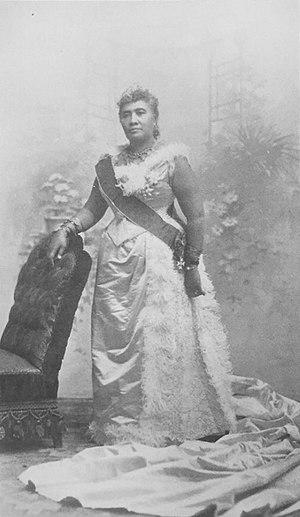
Hawaï est un État des États-Unis. Constitué d'un archipel de 137 îles, il s'agit du seul État américain situé en dehors du continent nord-américain, puisqu'il est situé en Océanie, et de l'un des deux États américains non contigus, avec l'Alaska. Les huit principales îles sont Niihau, Kauai, Molokai, Lanai, Kahoolawe, Maui, l'île d'Hawaï et Oahu, où se trouve la capitale Honolulu. L'archipel fait partie de la Polynésie et se situe dans le centre de l'océan Pacifique nord, à 3 718 kilomètres au sud de la péninsule d'Alaska, à 3 792 kilomètres à l'ouest-sud-ouest de Punta Gorda, sur la côte californienne, et à 5 713 kilomètres à l'est de l'île de Hokkaidō au Japon. En outre, il est le 50ᵉ et dernier État à avoir été admis dans l'Union, le 21 août 1959. La variété de ses paysages, marqués notamment par un volcanisme très actif, un climat tropical humide et un patrimoine naturel endémique, en font une destination prisée aussi bien des touristes que des scientifiques.